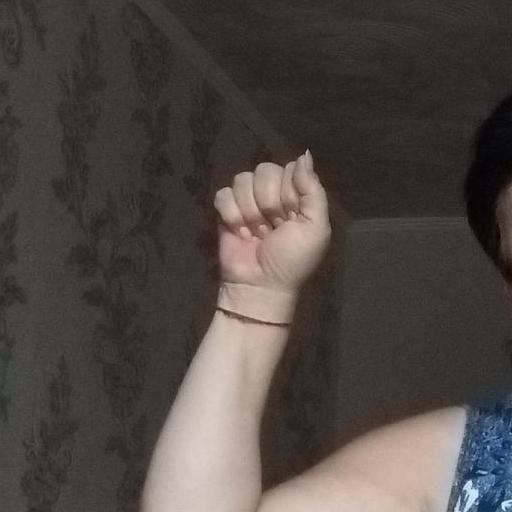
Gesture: fist